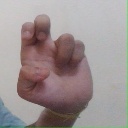
अक्षर: अ